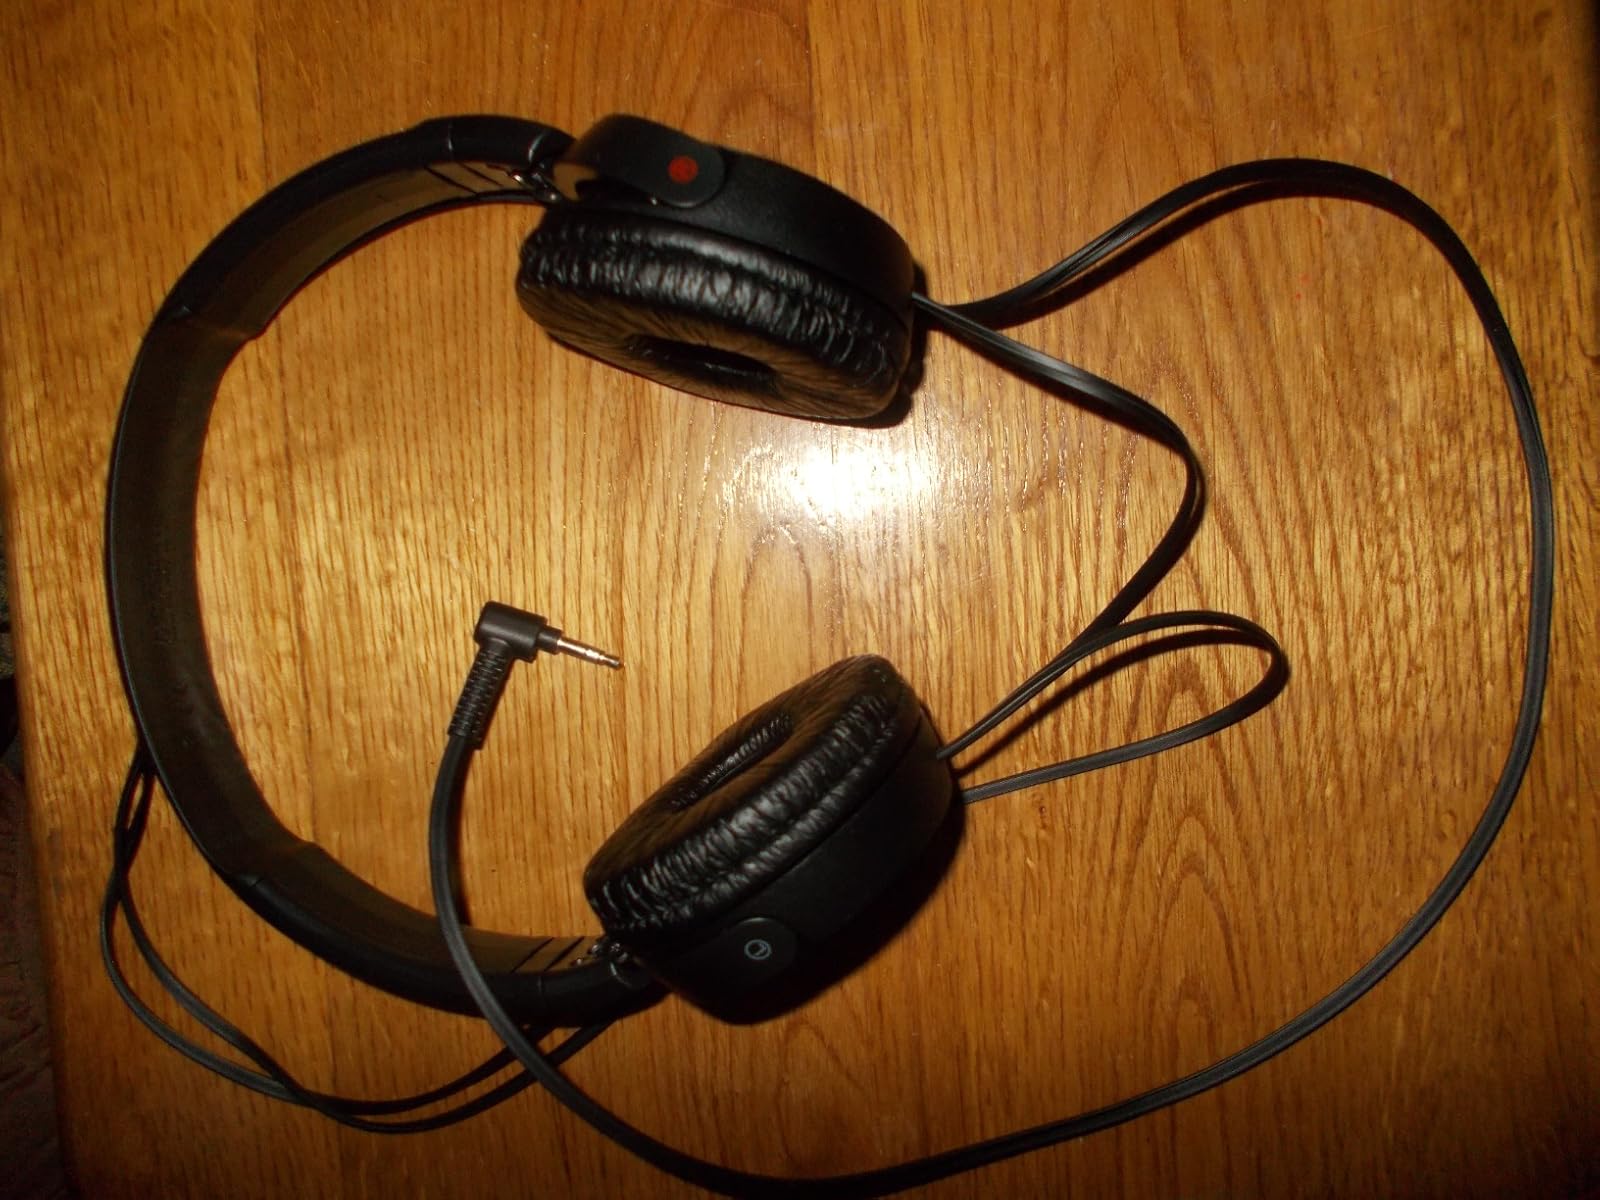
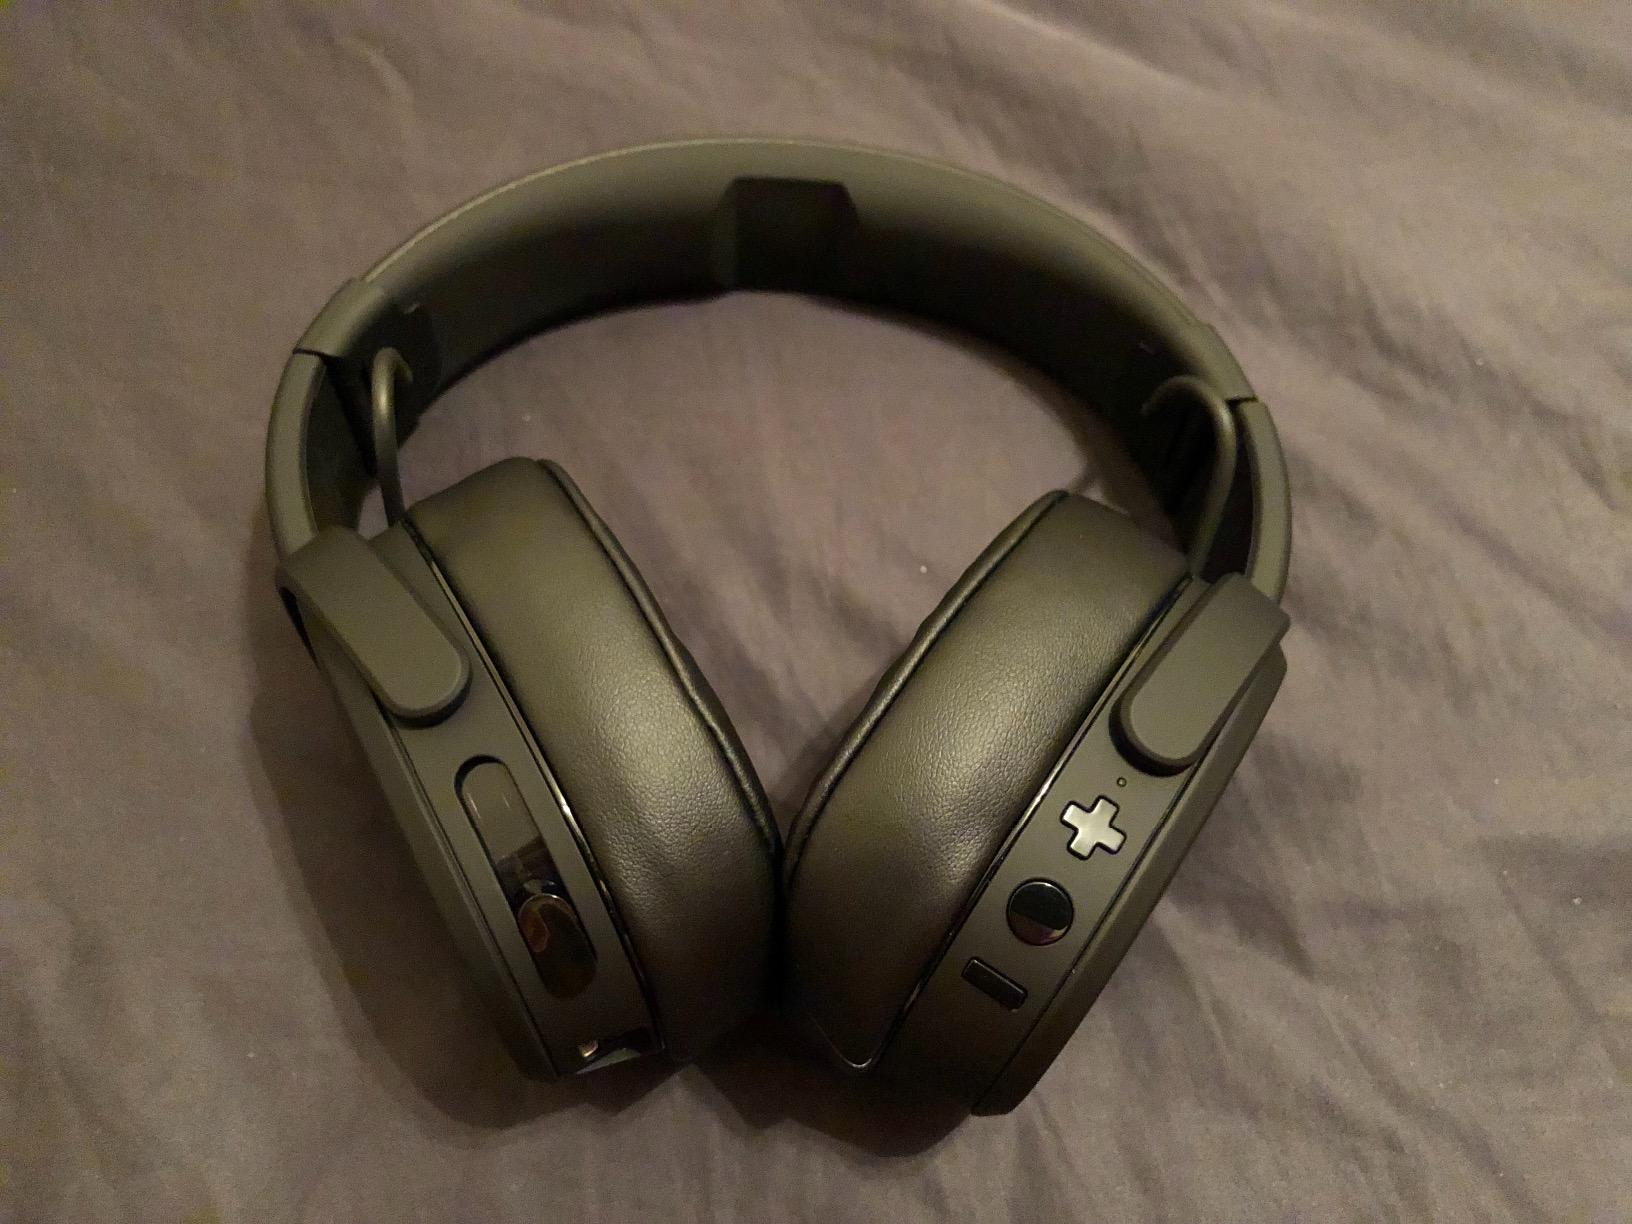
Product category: headphones
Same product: no